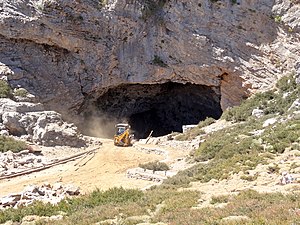
Zeus / Mytologi / Fødsel
"""Zeusgrotten"" ved Idabjerget på Kreta."
Zeus er gudernes konge i den græske mytologi, og gud over himmel og torden. Han bor på Olympen, Grækenlands højeste bjerg. Den oldgræske gud Zeus minder på mange områder om de indoeuropæiske guder Indra, Jupiter, Perkūnas, Perun, Thor og Odin. Hans romerske modstykke er guden Jupiter.